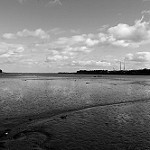
Label: B & W